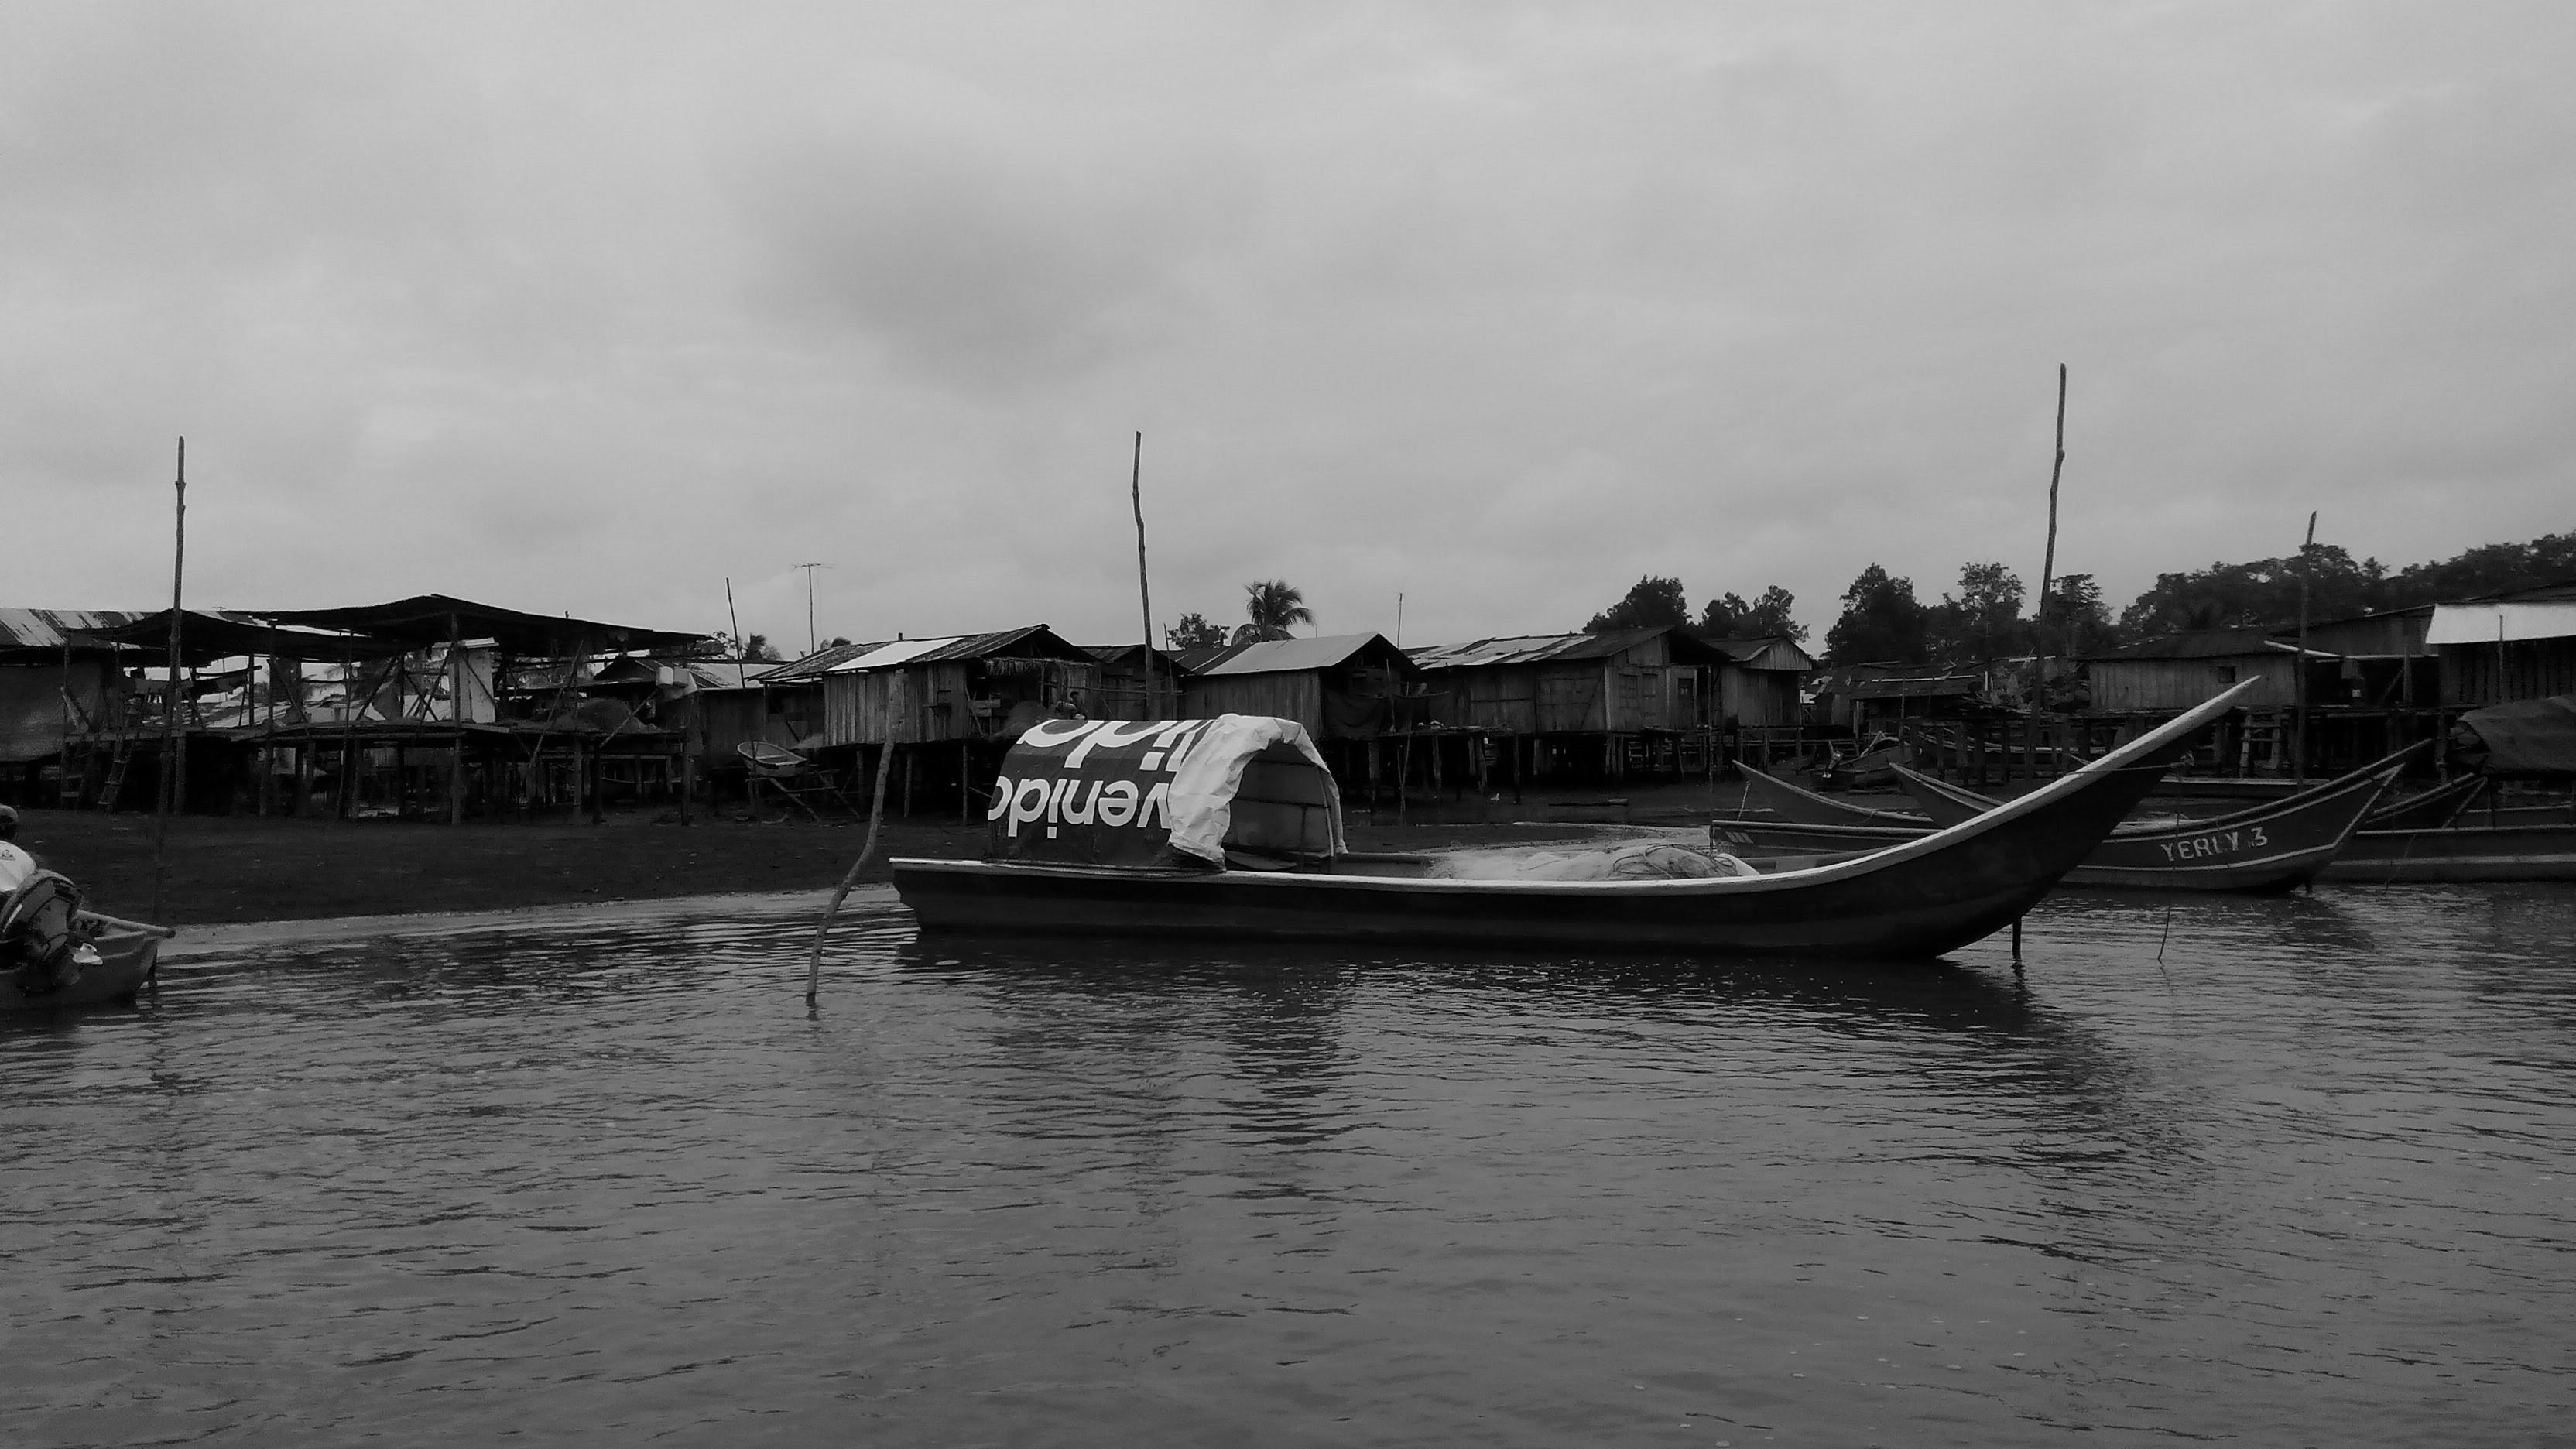
sea, black and white, boat, vehicle, monochrome, boating, watercraft, monochrome photography, watercraft rowing